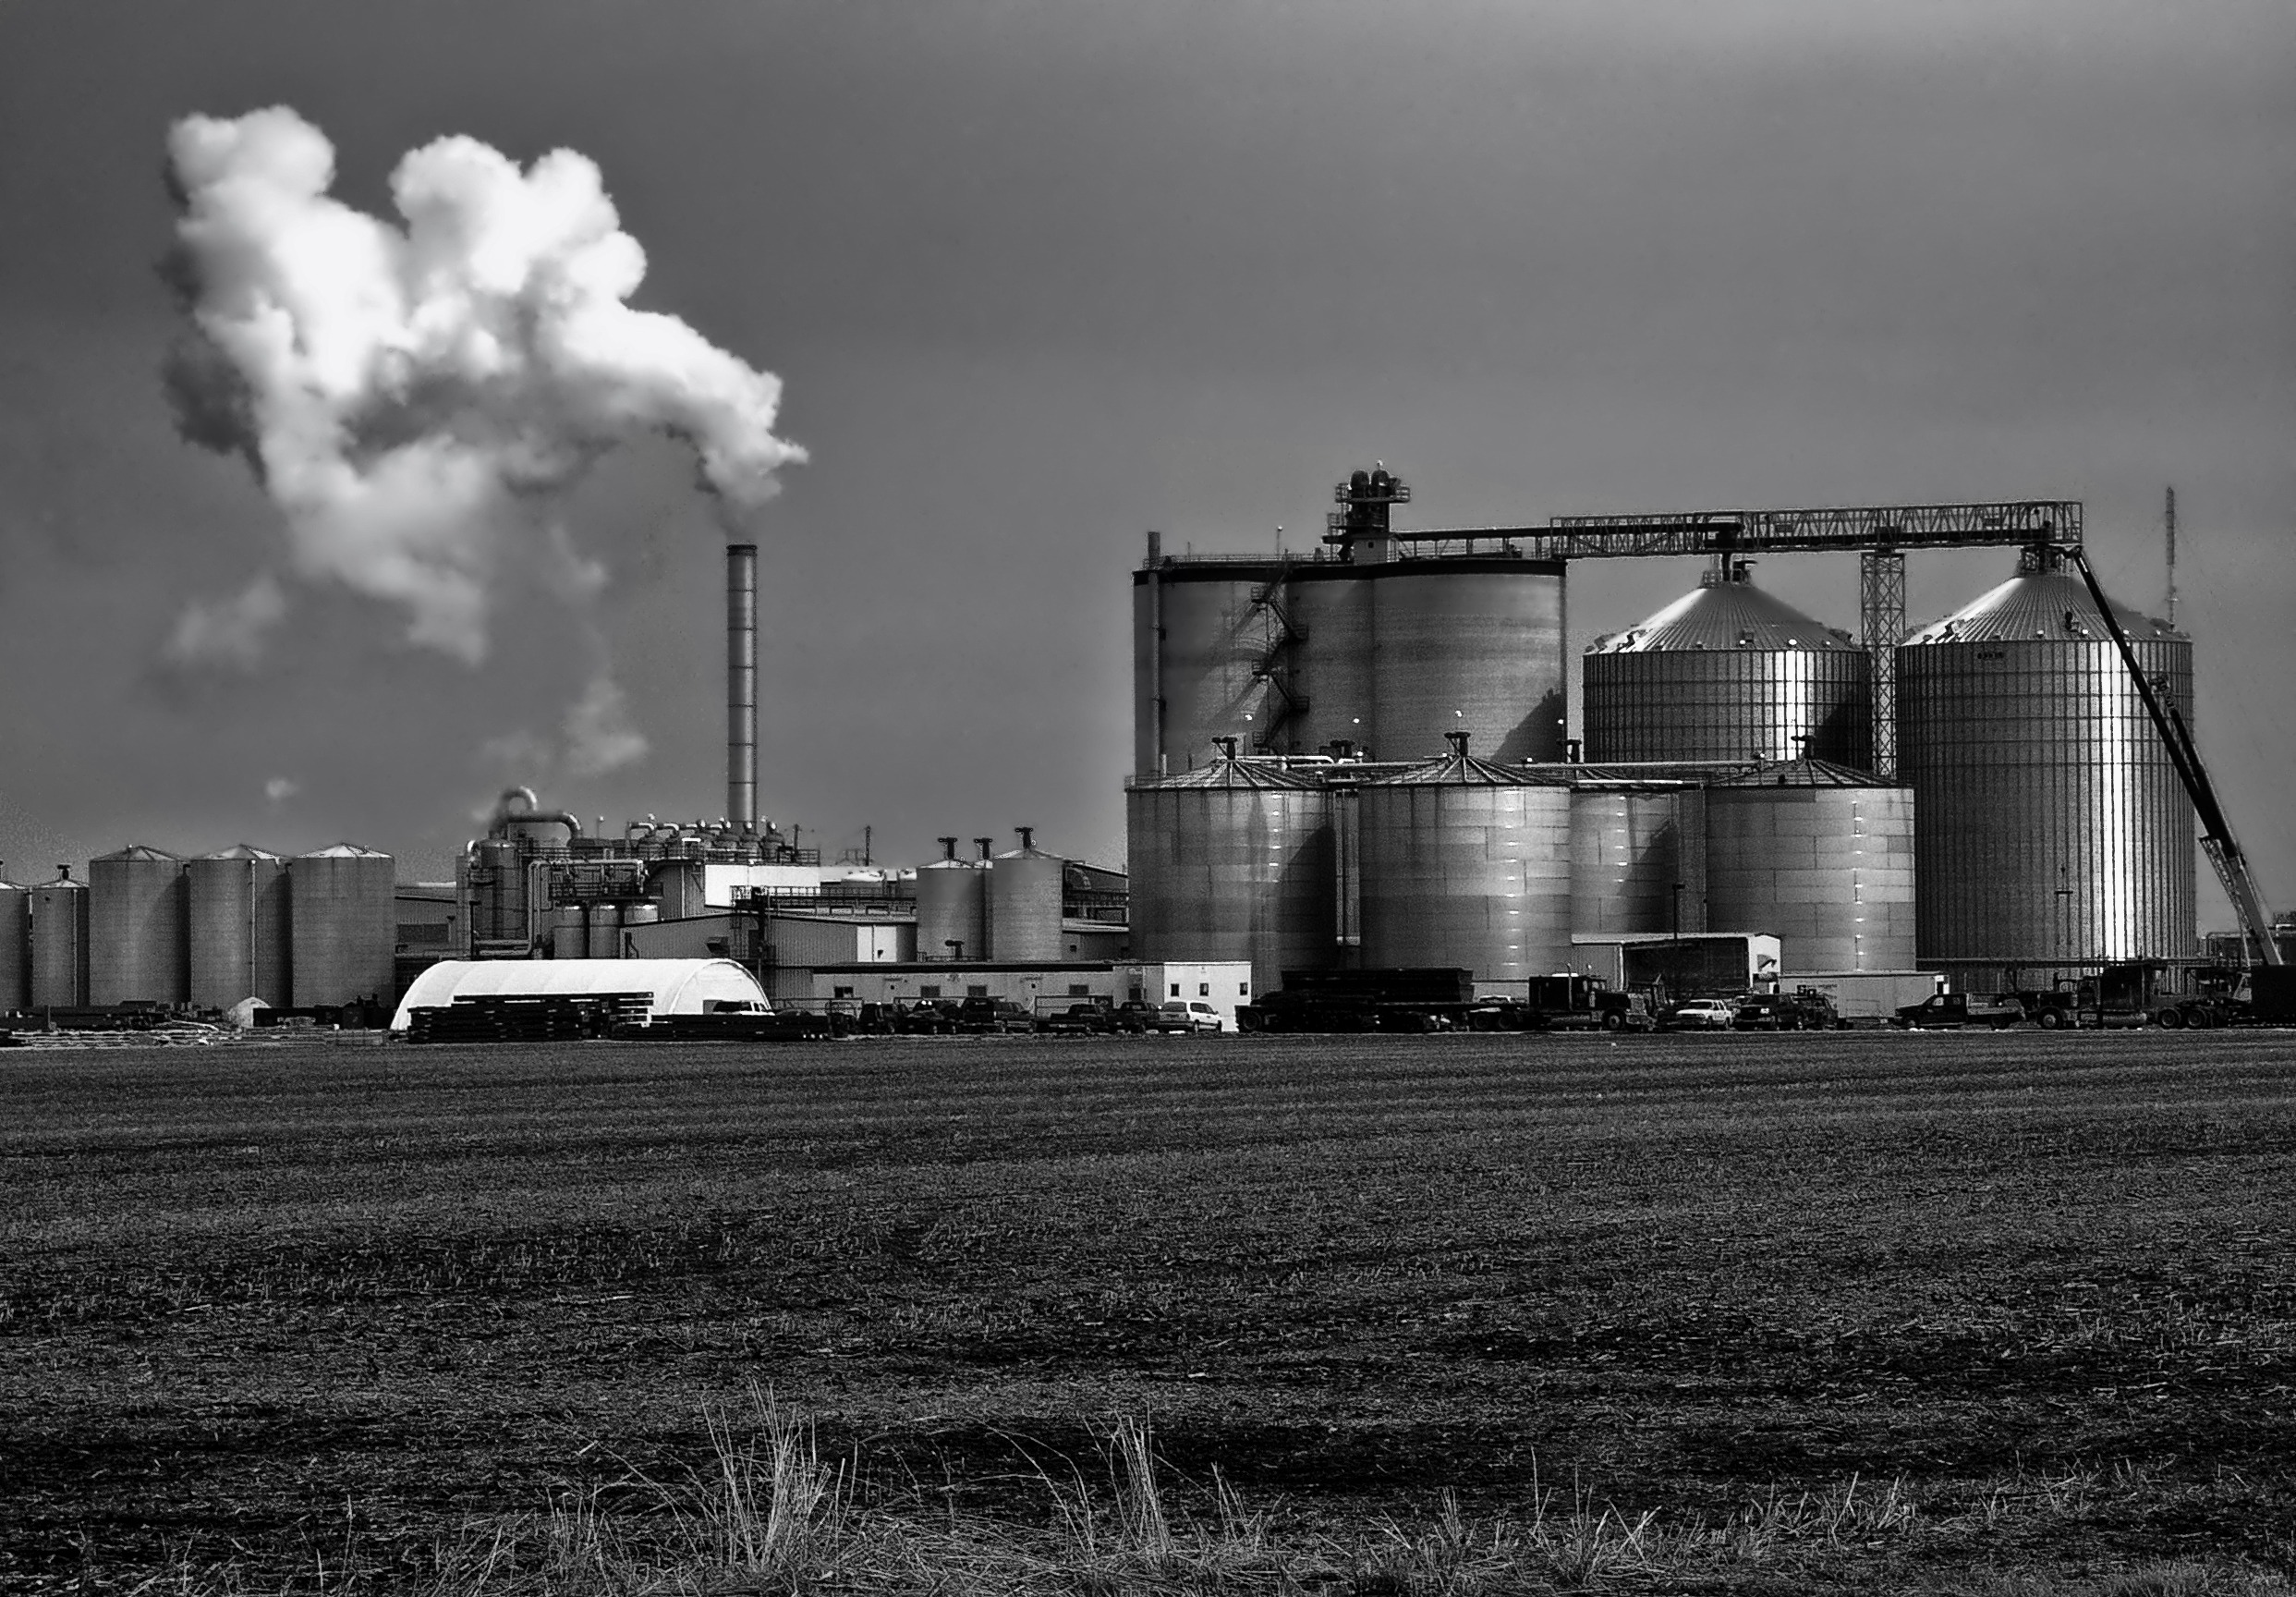
nature, cloud, black and white, plant, white, field, farm, countryside, rural, factory, darkness, industry, black, monochrome, storage, outside, buildings, iowa, ethanol, monochrome photography